Ladies' Literary Club Building

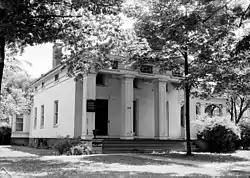
Front elevation, 1936

The Ladies' Literary Club Building, also known as the William M. Davis House or the Arden H. Ballard House, was built as a private home, and is currently used as the meeting place for the Ladies' Literary Club. It is located at 218 North Washington Street in Ypsilanti, Michigan. It was designated a Michigan State Historic Site in 1965 and listed on the National Register of Historic Places in 1972.